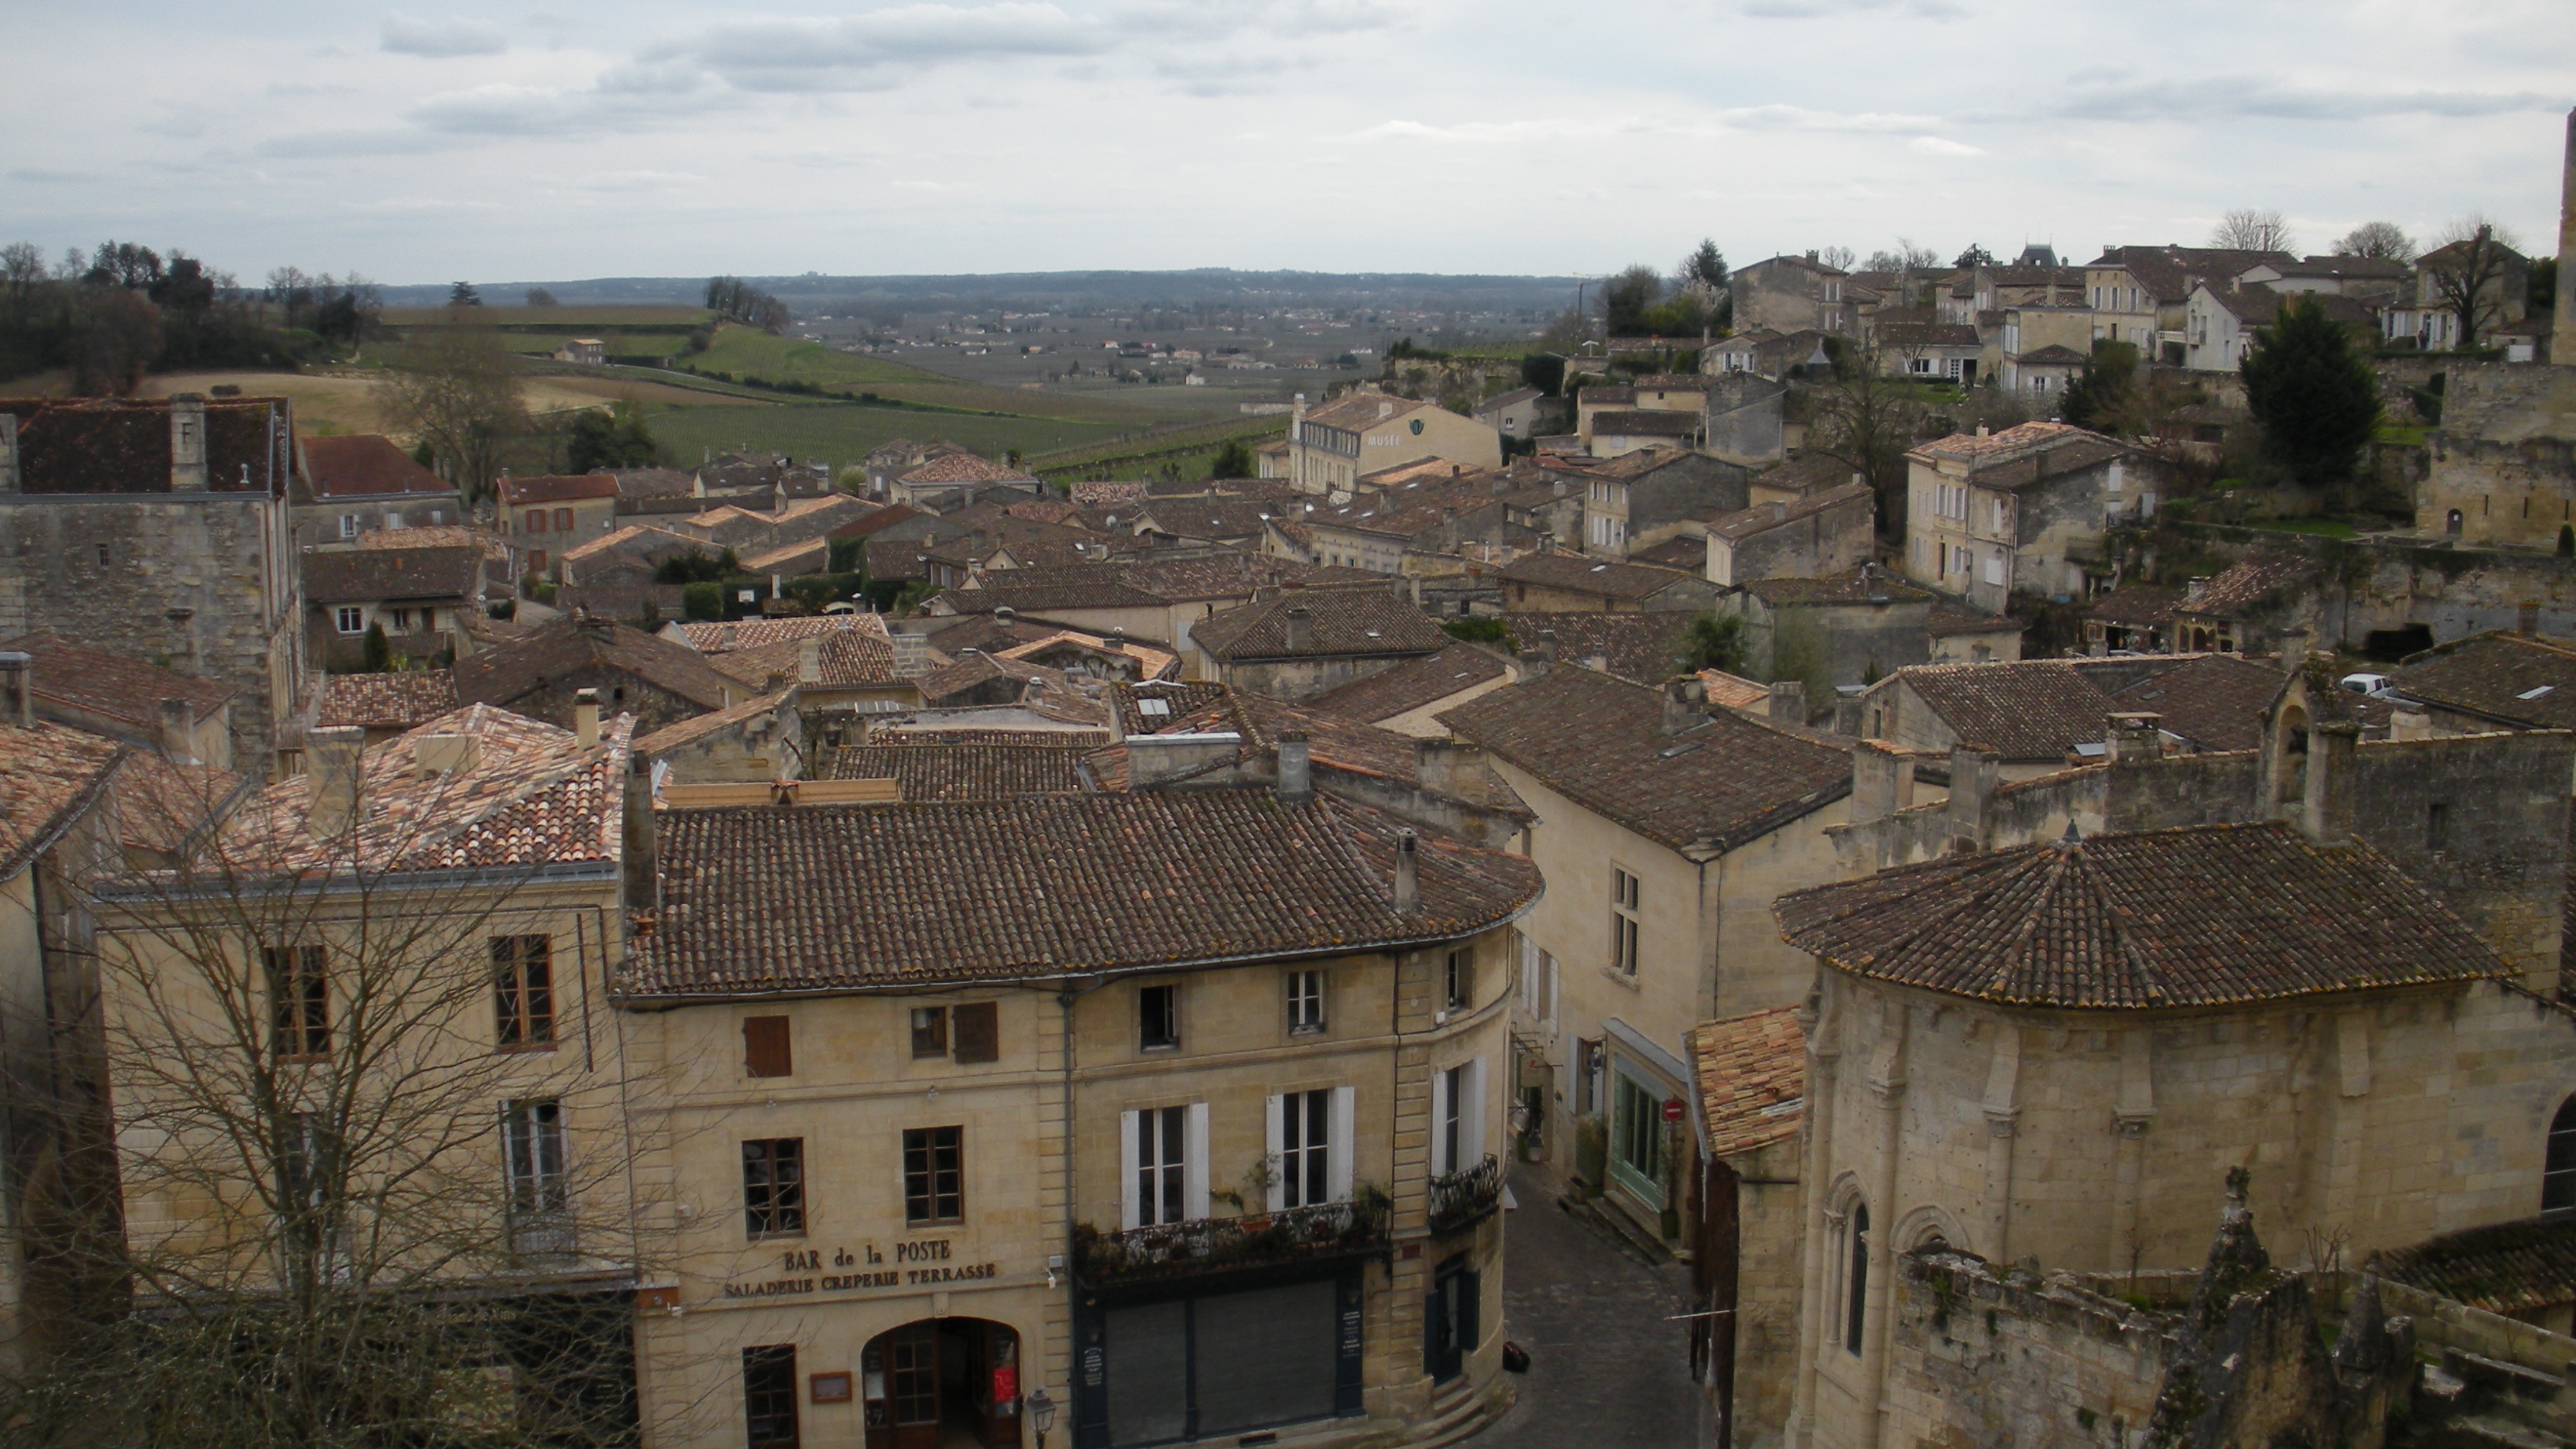
vineyard, wine, town, cityscape, village, france, fortification, tourism, ruins, middle ages, neighbourhood, ancient rome, tourist site, saint emilion, ancient history, residential area, human settlement